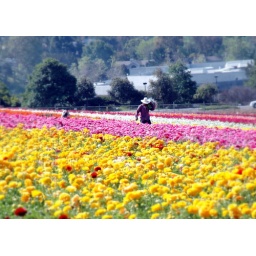
On my outing to the flower fields near my house